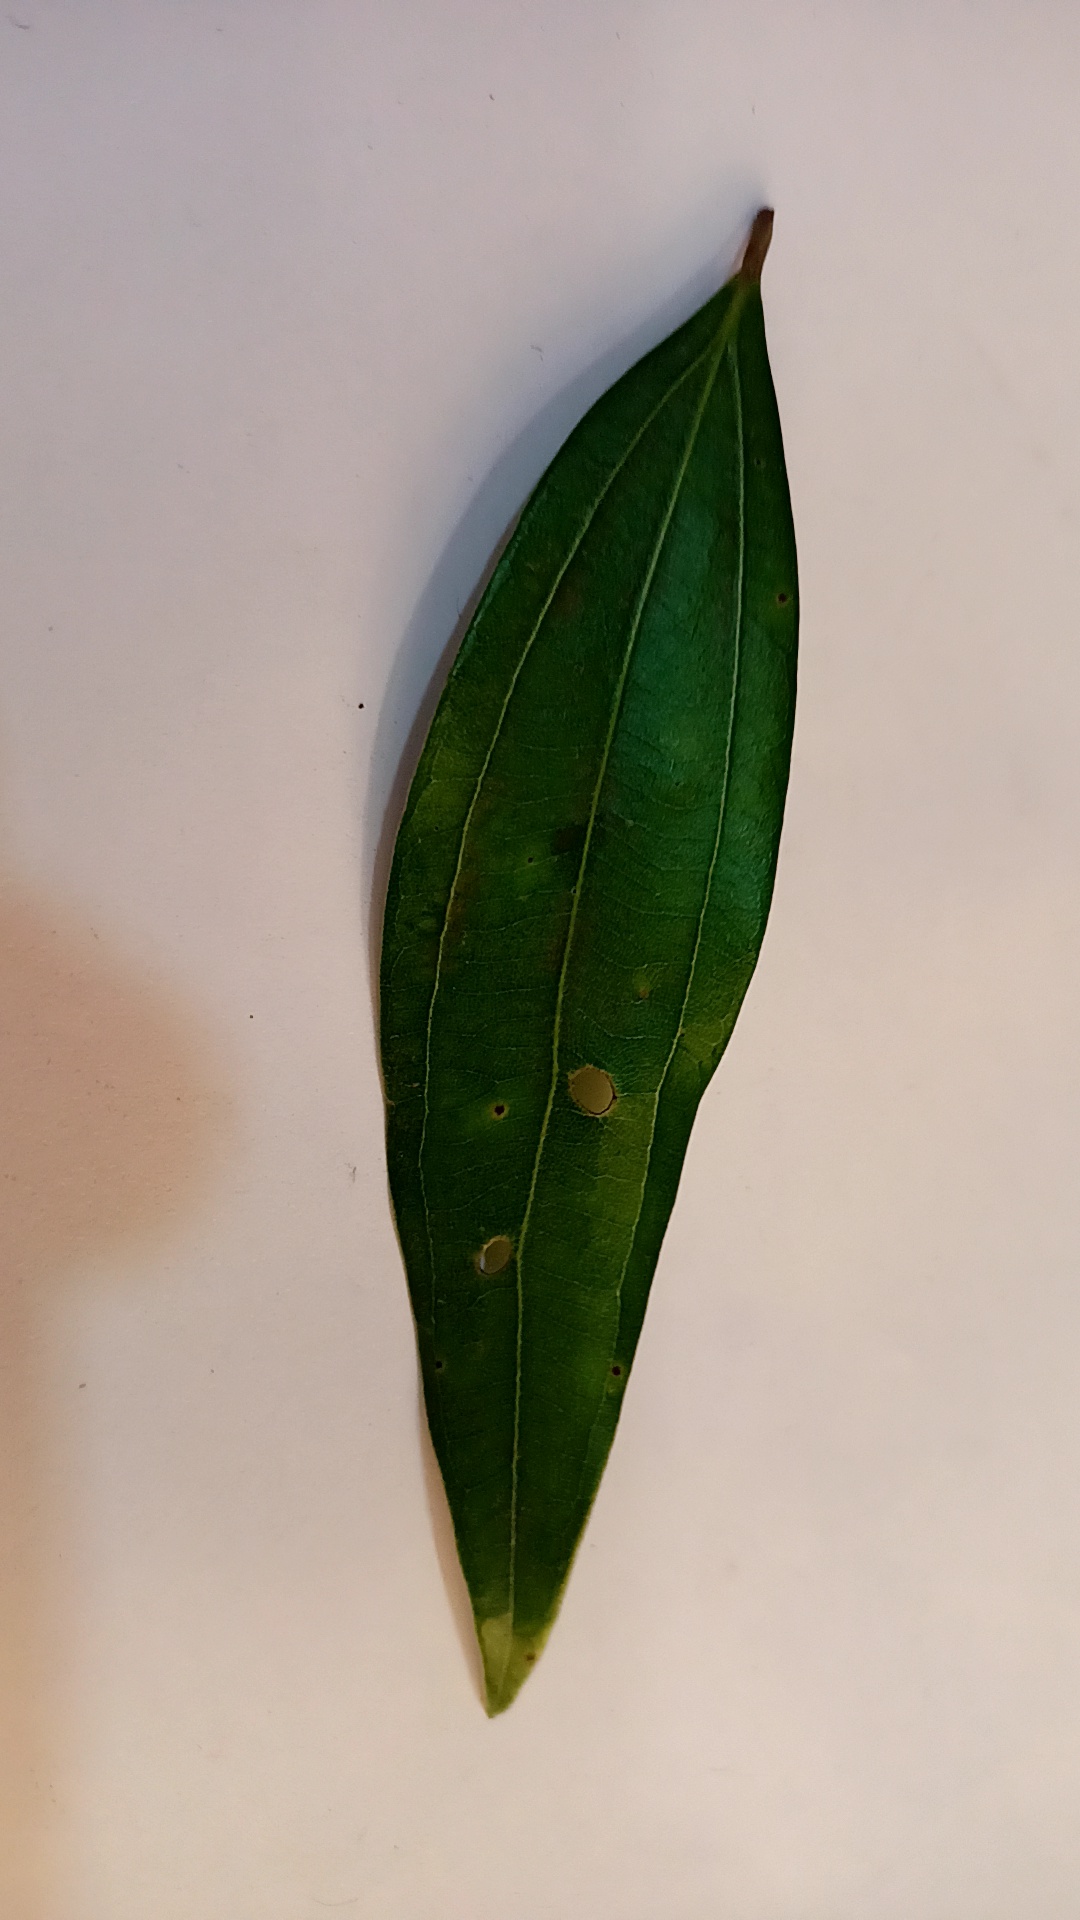
Label: Disease